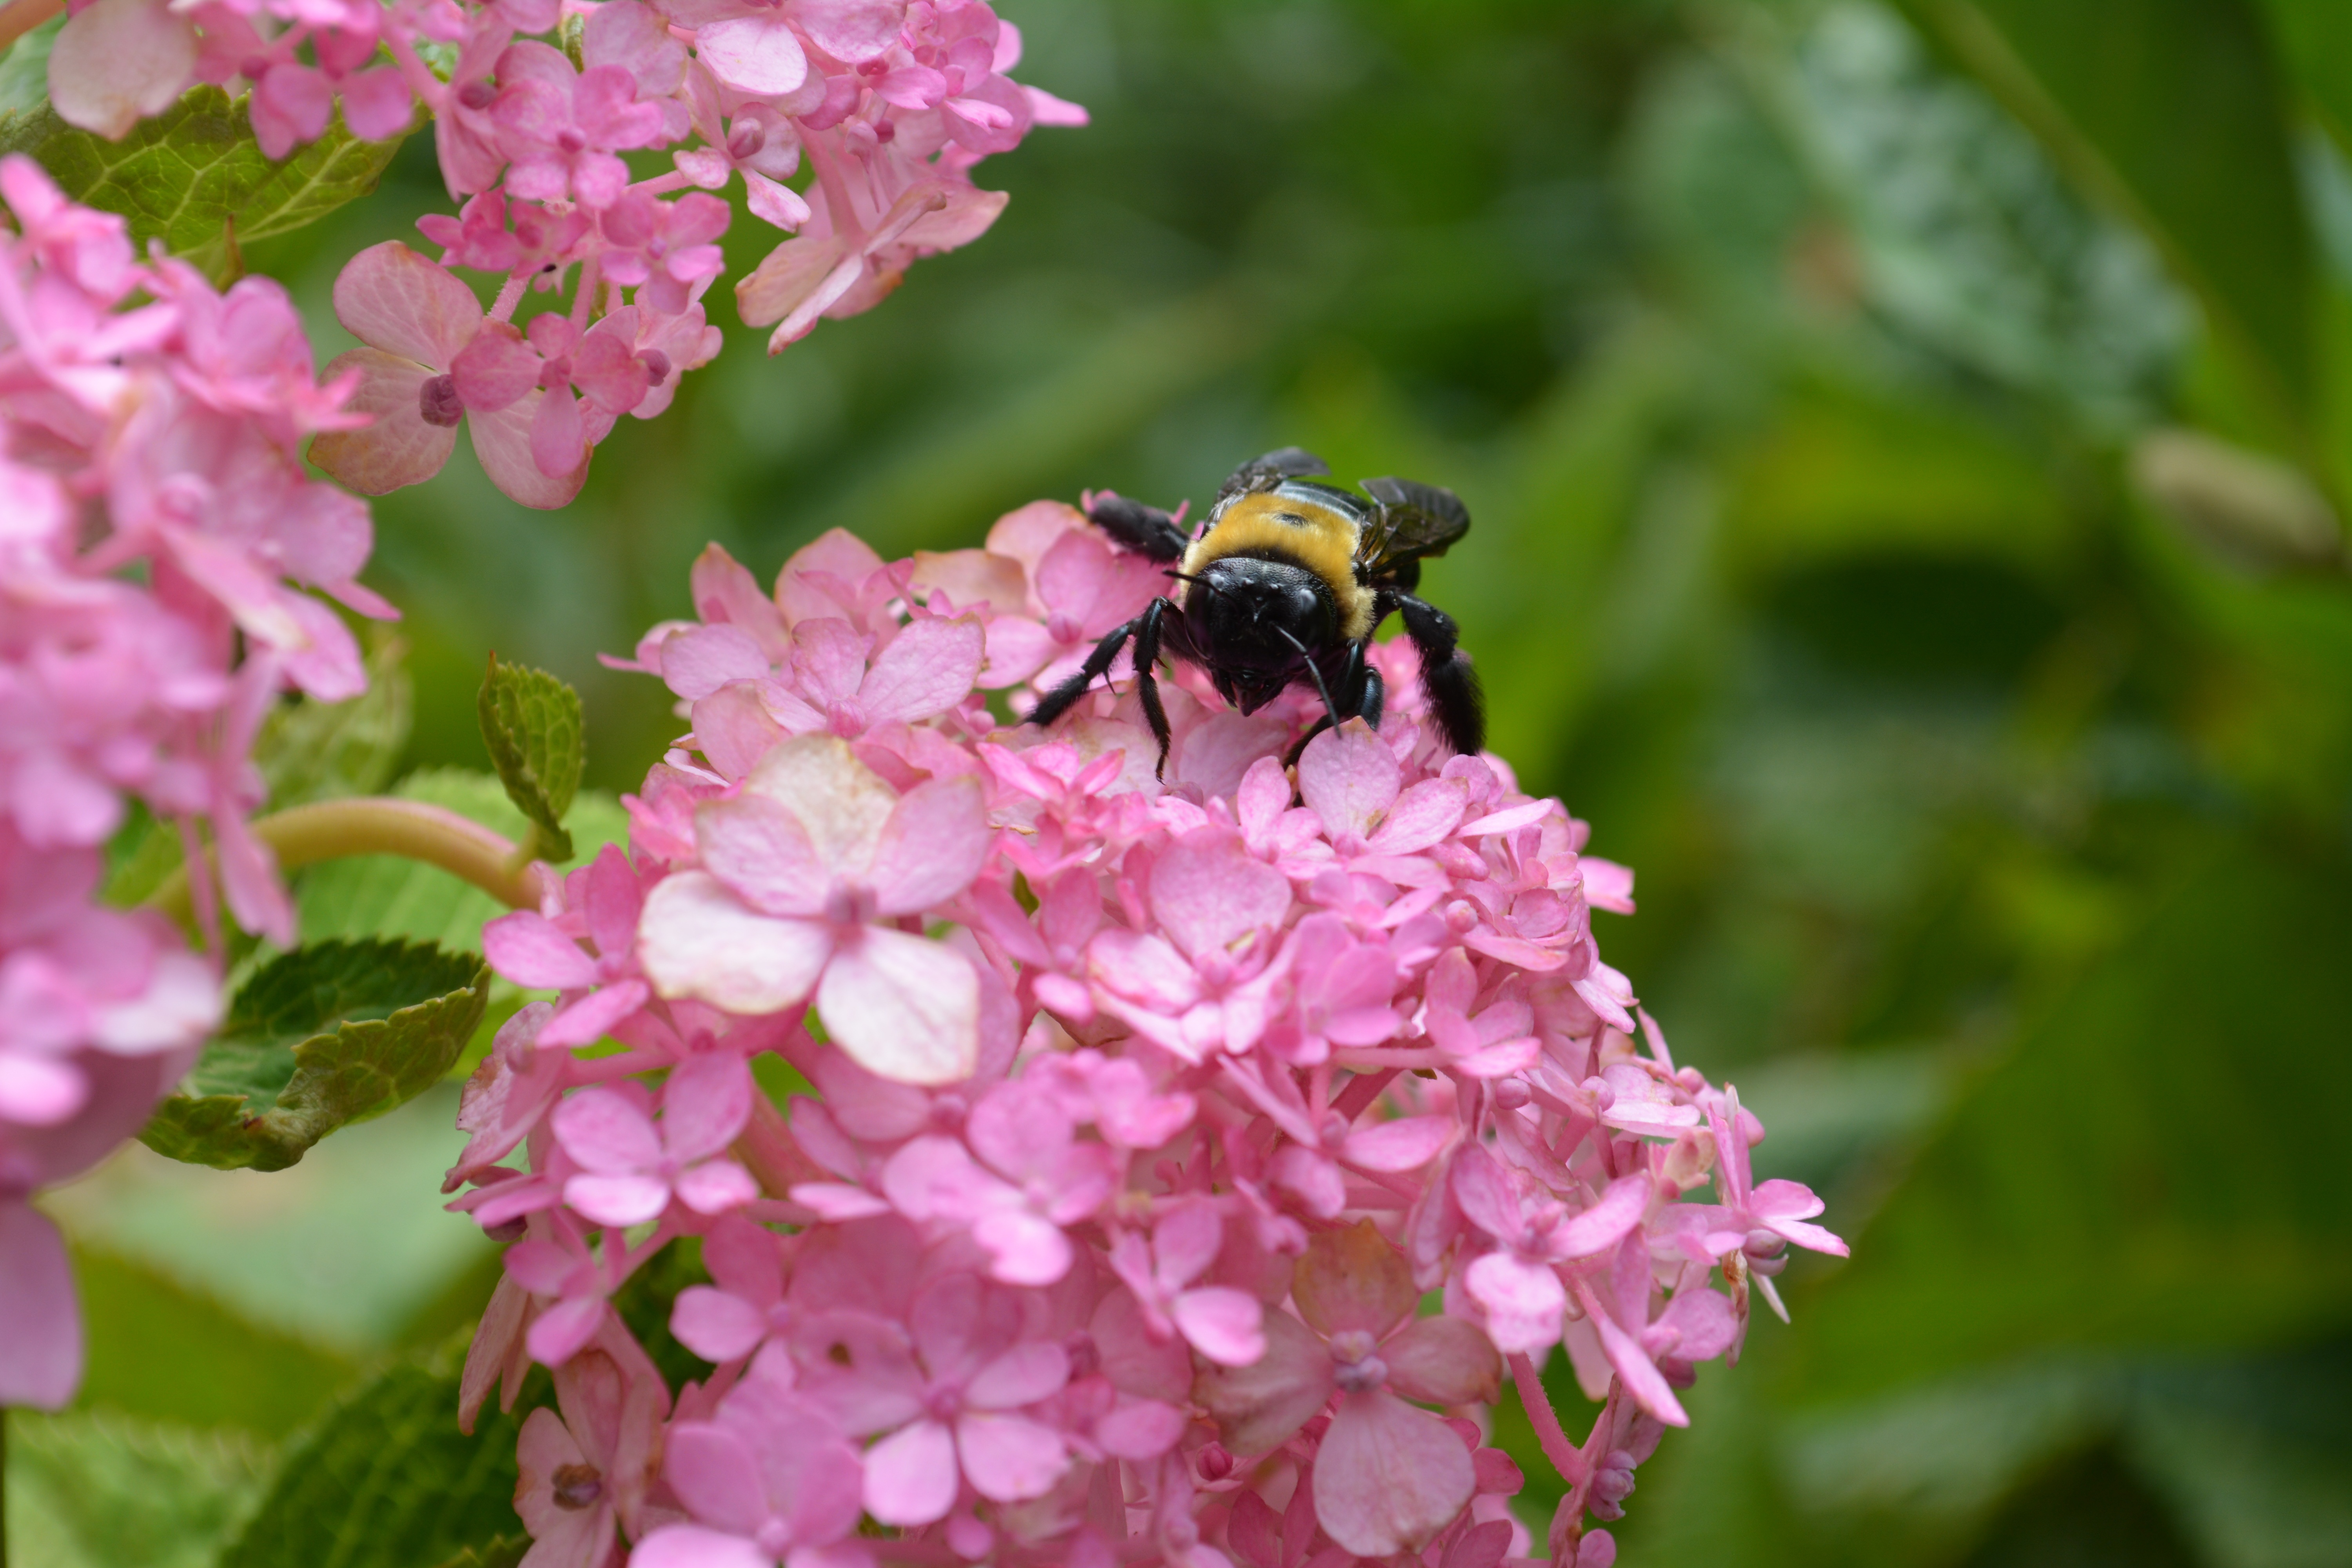
nature, blossom, plant, meadow, flower, petal, pollen, pollination, spring, insect, natural, bug, botany, pollinate, colorful, garden, flora, fauna, invertebrate, wildflower, bee, springtime, nectar, macro photography, flowering plant, honey bee, membrane winged insect